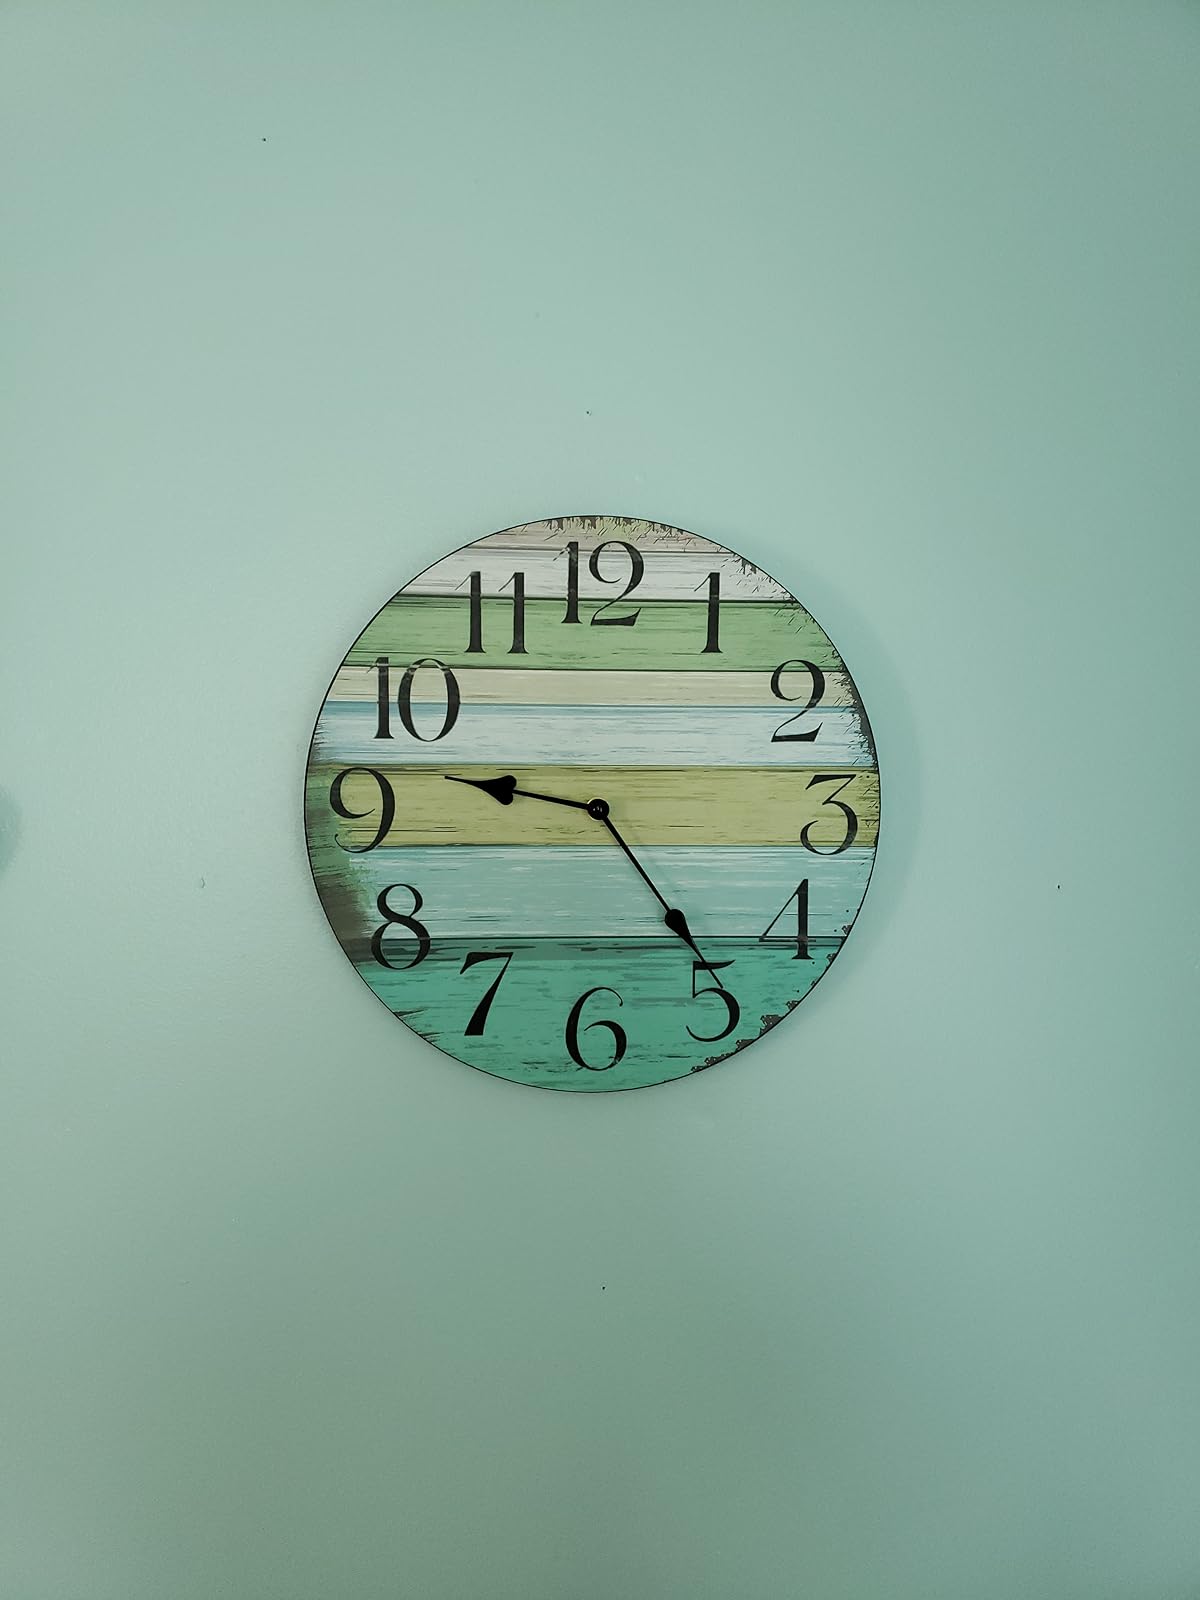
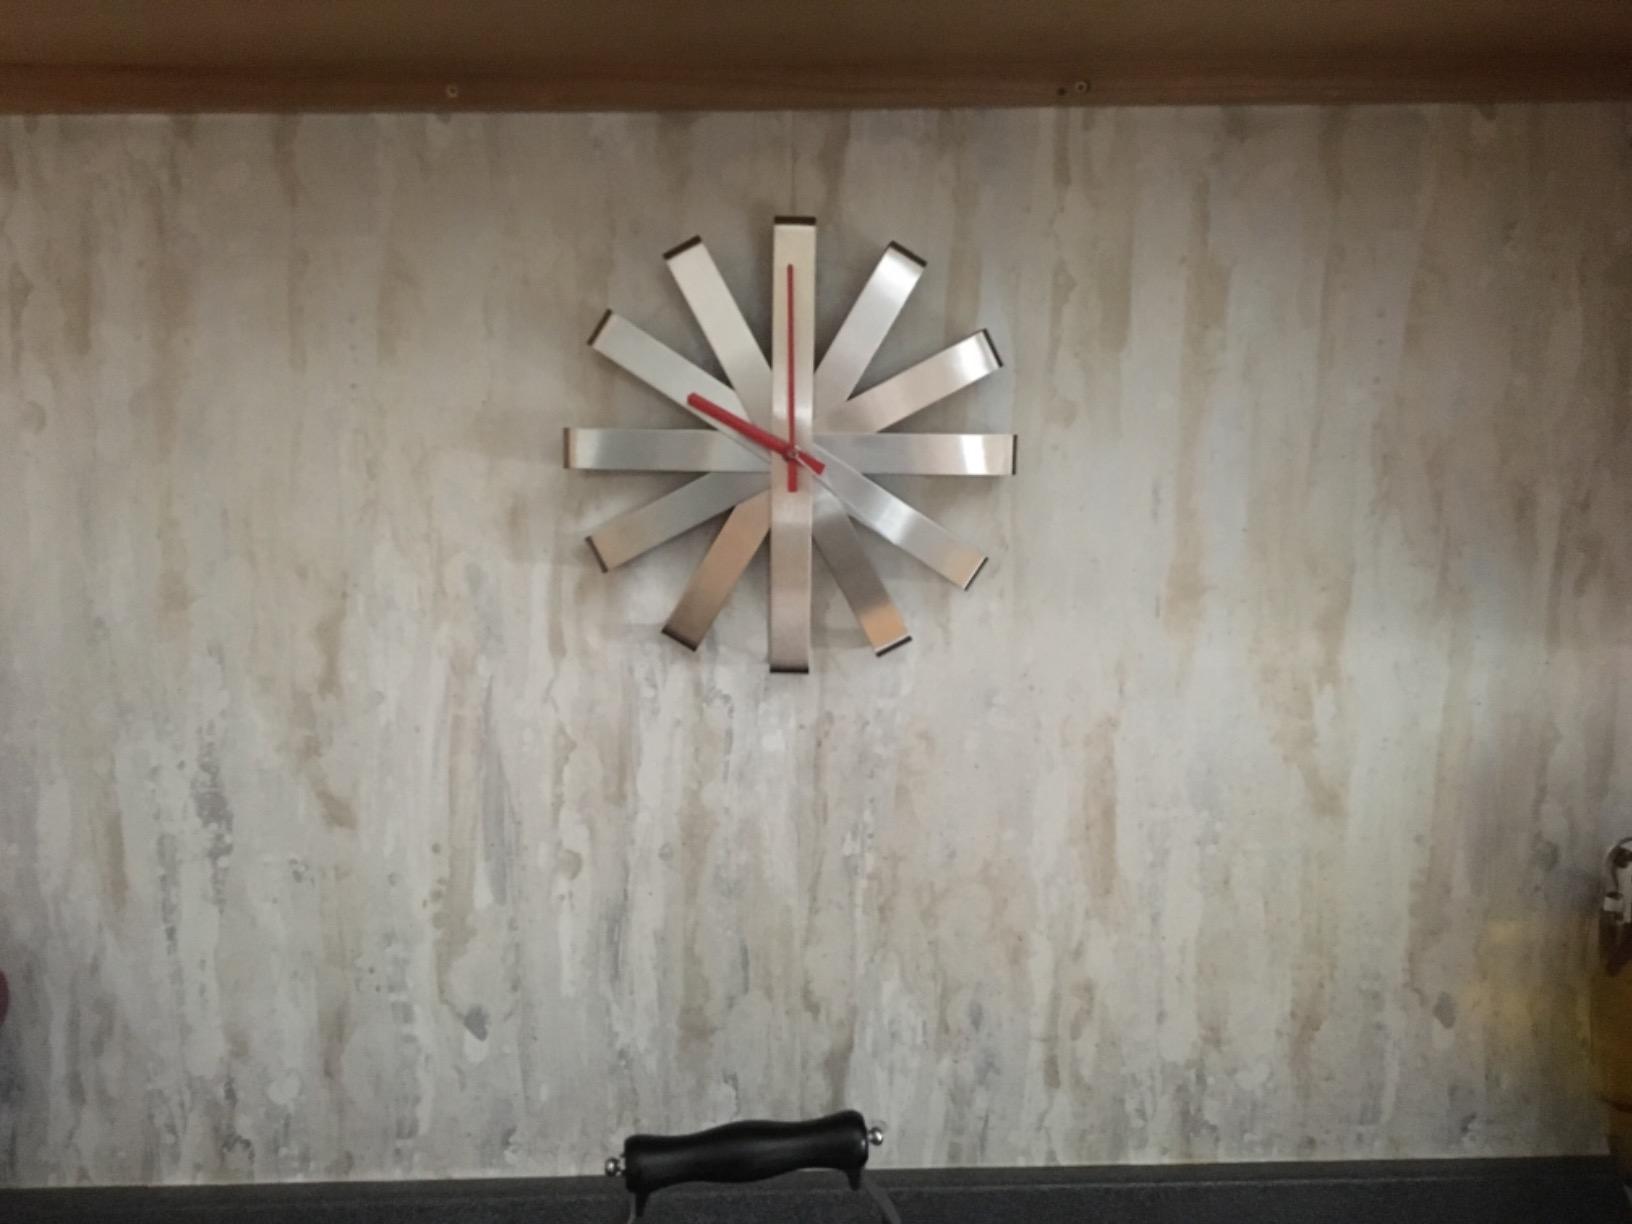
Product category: clock
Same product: no